Mickey's Parrot

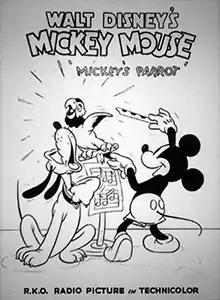
Poster

Mickey's Parrot is an animated short film produced by Walt Disney, distributed by RKO Radio Pictures and released on September 9, 1938. The film was directed by Ben Sharpsteen and animated by Frenchy de Trémaudan, Louie Schmittt, Chuck Couch, Eddie Strickland, Clyde Geronimi, Paul Satterfield, Archie Robin, Don Patterson. It was the 102nd short in the "Mickey Mouse" film series to be released, and the fourth for that year.